Aboubacar Keita

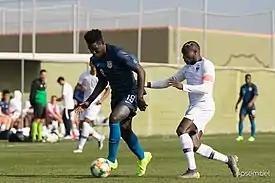
Keita playing for the U20s

After earning previous camp call-ups for the United States U17, U18, and U19 national teams, Keita earned his first youth caps with the United States U20 team in March 2019. In the team's final camp ahead of the 2019 FIFA U-20 World Cup, he came off the bench against France on March 22 and provided Christian Cappis with a match-tying assist in second-half stoppage time; Keita also started three days later against Japan. On May 10, he was named to the final roster for the tournament by head coach Tab Ramos. Keita started all five games for the United States, playing every minute of the tournament until being subbed off in the 86th minute of the team's quarterfinal match against Ecuador. Throughout the tournament, he was noted to be sound defensively but struggled with distribution.